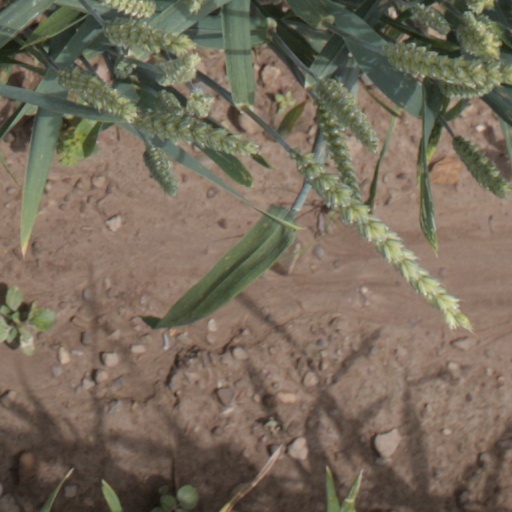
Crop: wheat